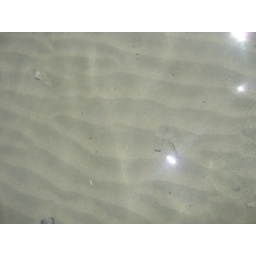
Sand lines in clear water at Cape Tribulation